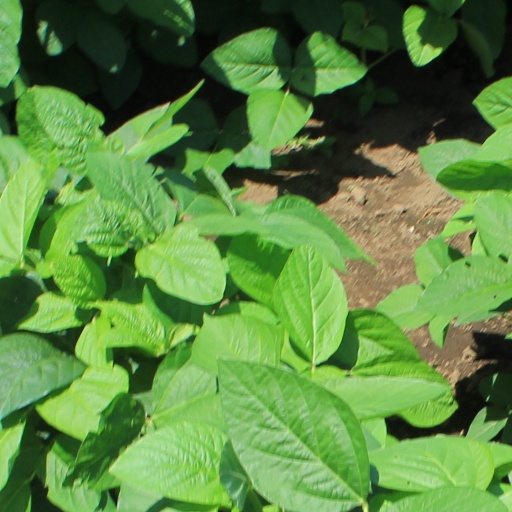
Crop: soybean